NFL 2K3

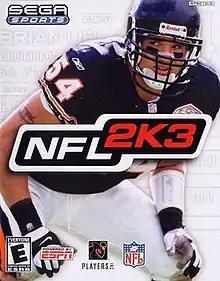
North American cover art

NFL 2K3 is an American football video game released in 2002 for PlayStation 2, Xbox, and GameCube. It was developed by Visual Concepts and published by Sega. It is the only NFL 2K game for the GameCube. The cover athlete features Brian Urlacher of the Chicago Bears, becoming the first cover athlete in the "NFL 2K" series besides Randy Moss.